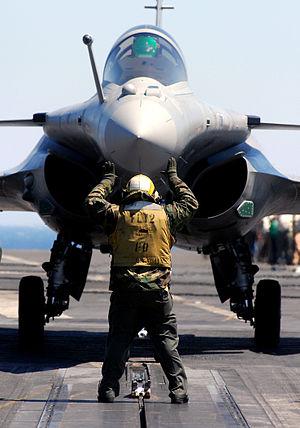
Le Rafale de Dassault Aviation est un avion de combat multirôle — qualifié d'« omnirôle » par son constructeur — développé pour la Marine nationale et l'Armée de l'air françaises, livré à partir du 18 mai 2001 et entré en service en 2002 dans la Marine.